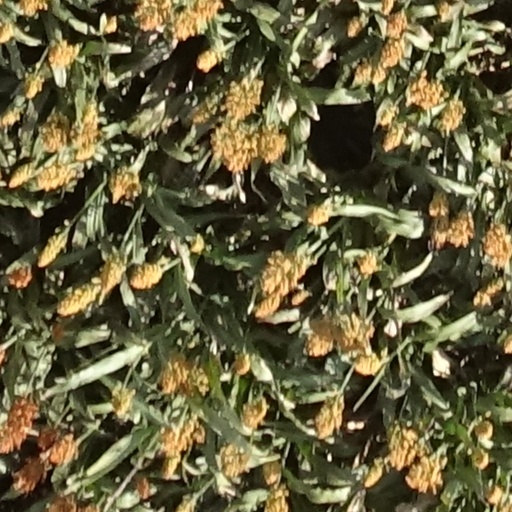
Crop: sorghum